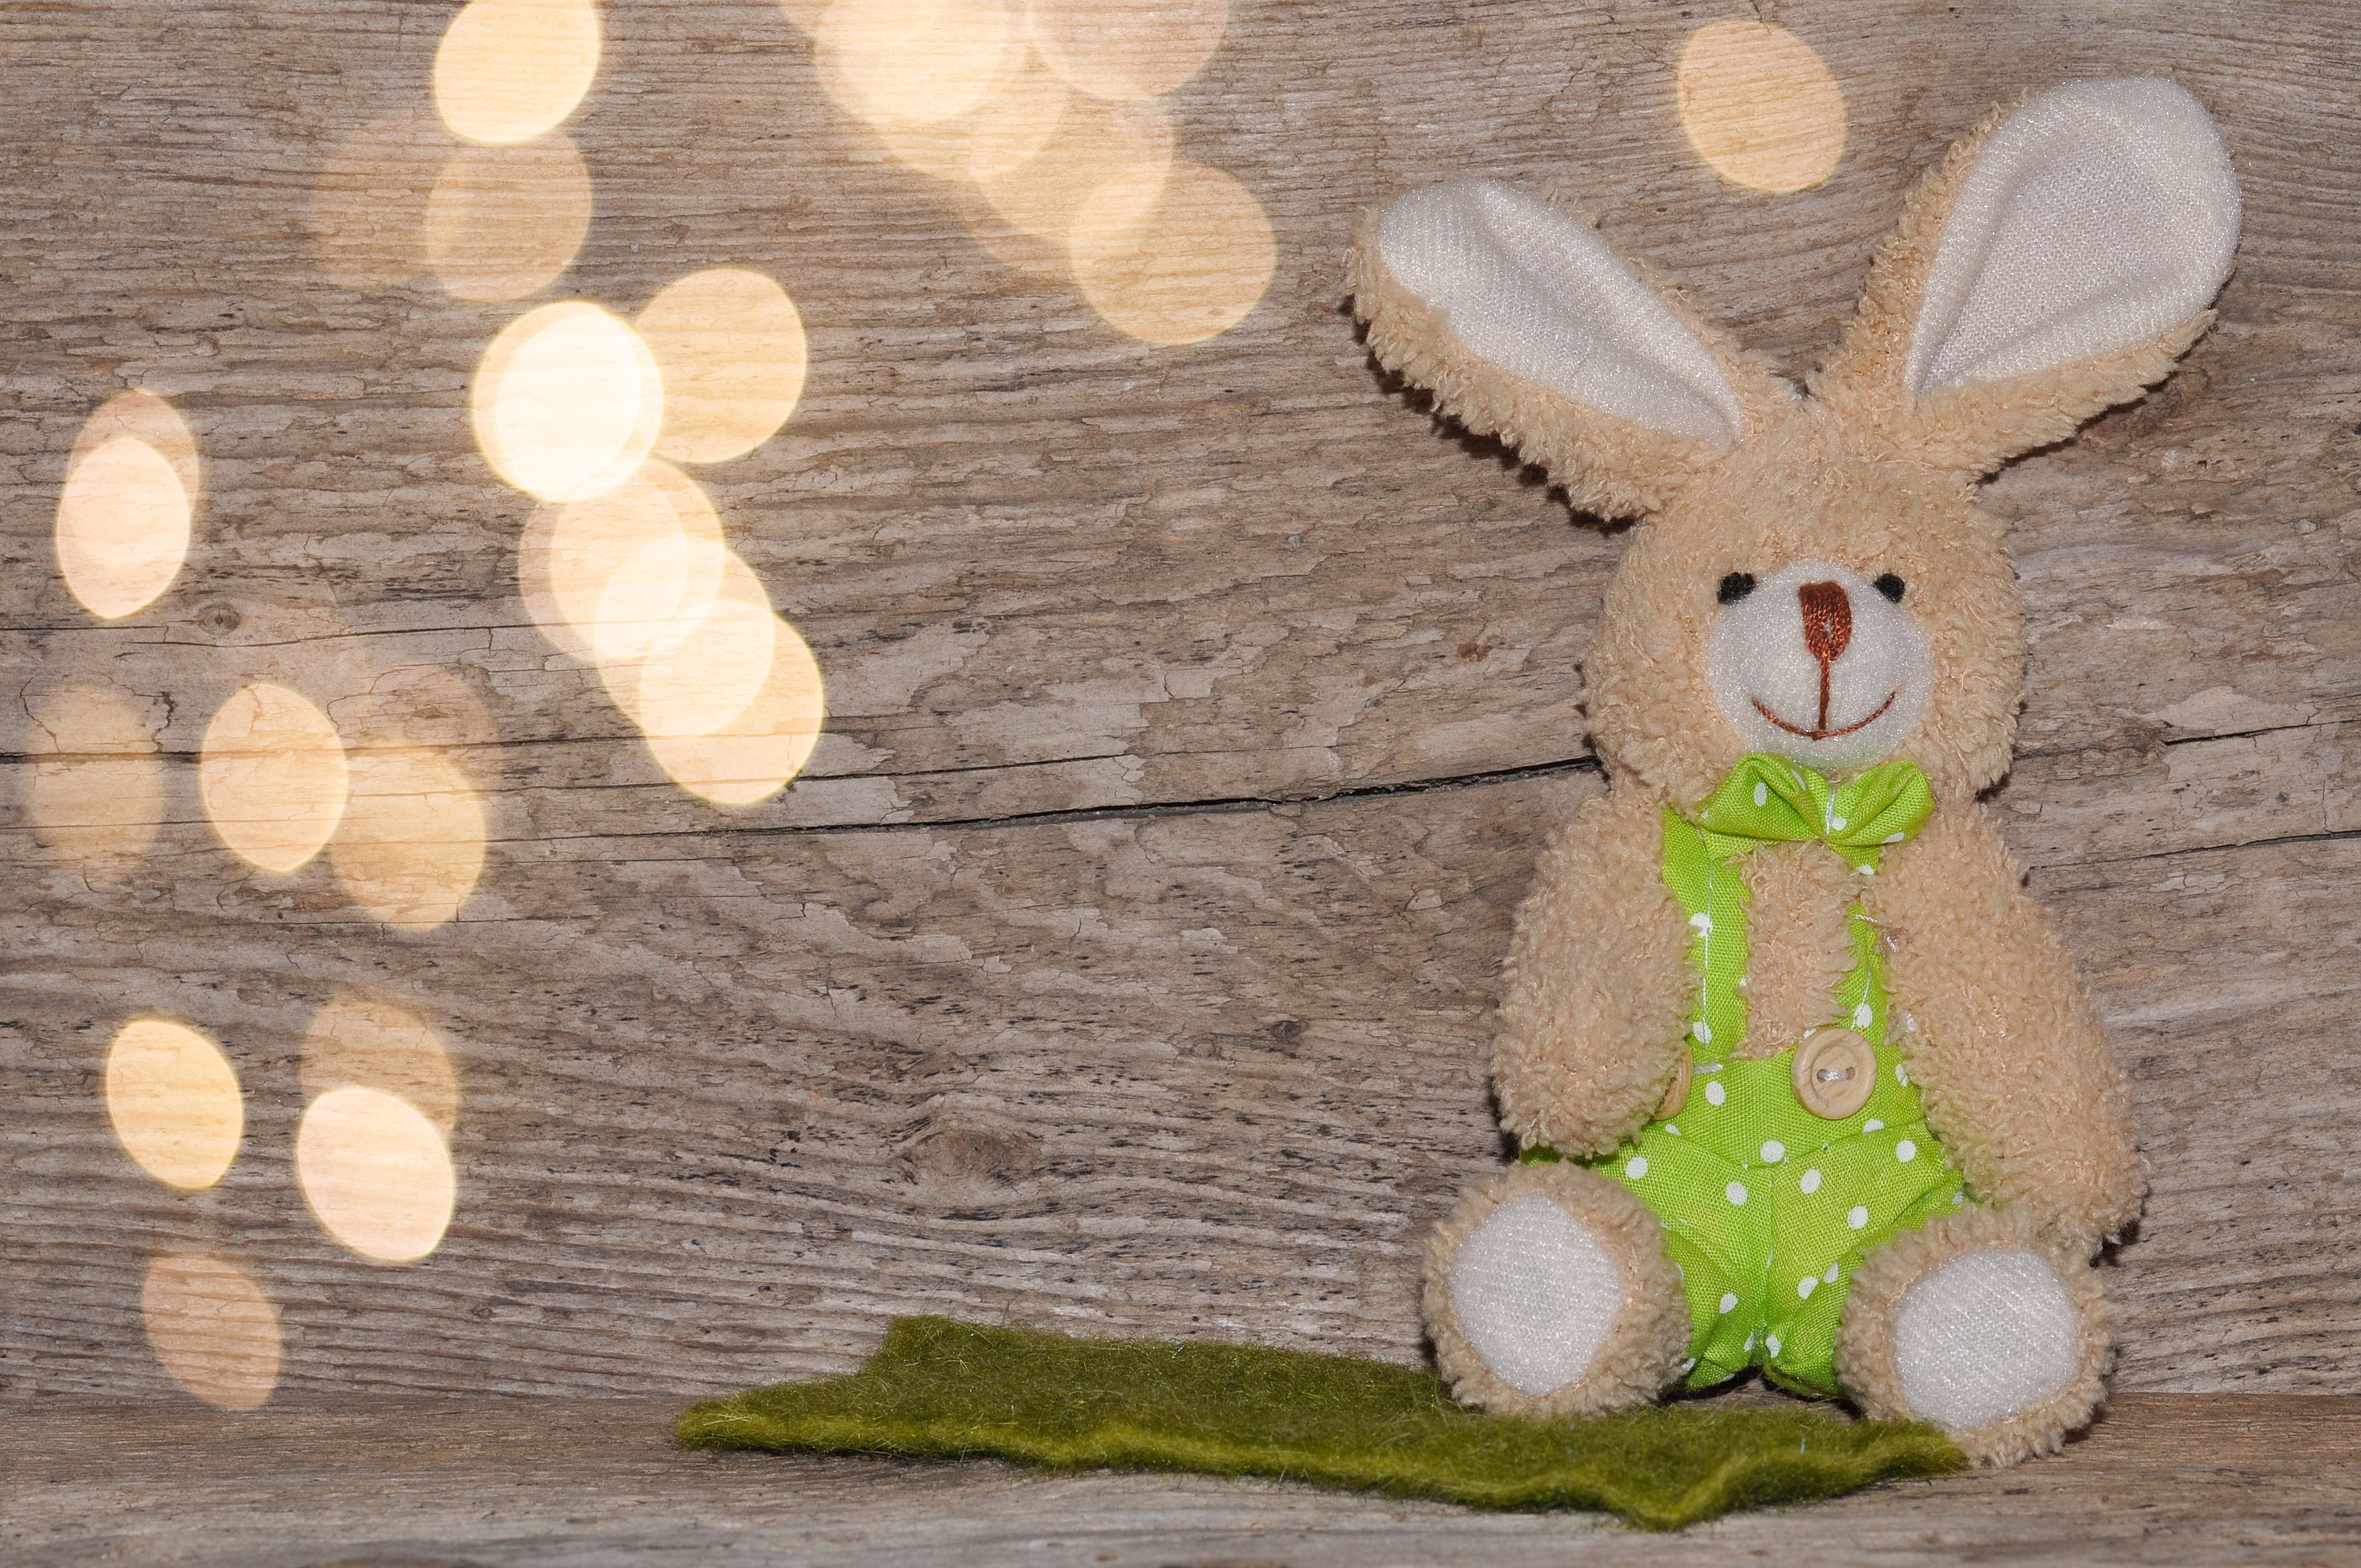
bokeh, wood, rabbit, textile, easter bunny, stuffed toy, fabric bunny, rabits and hares